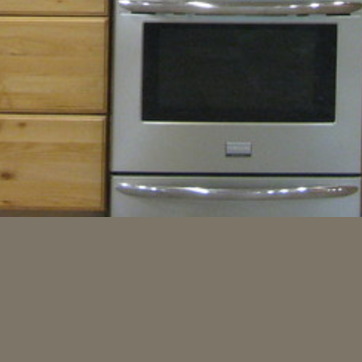
Material: metal